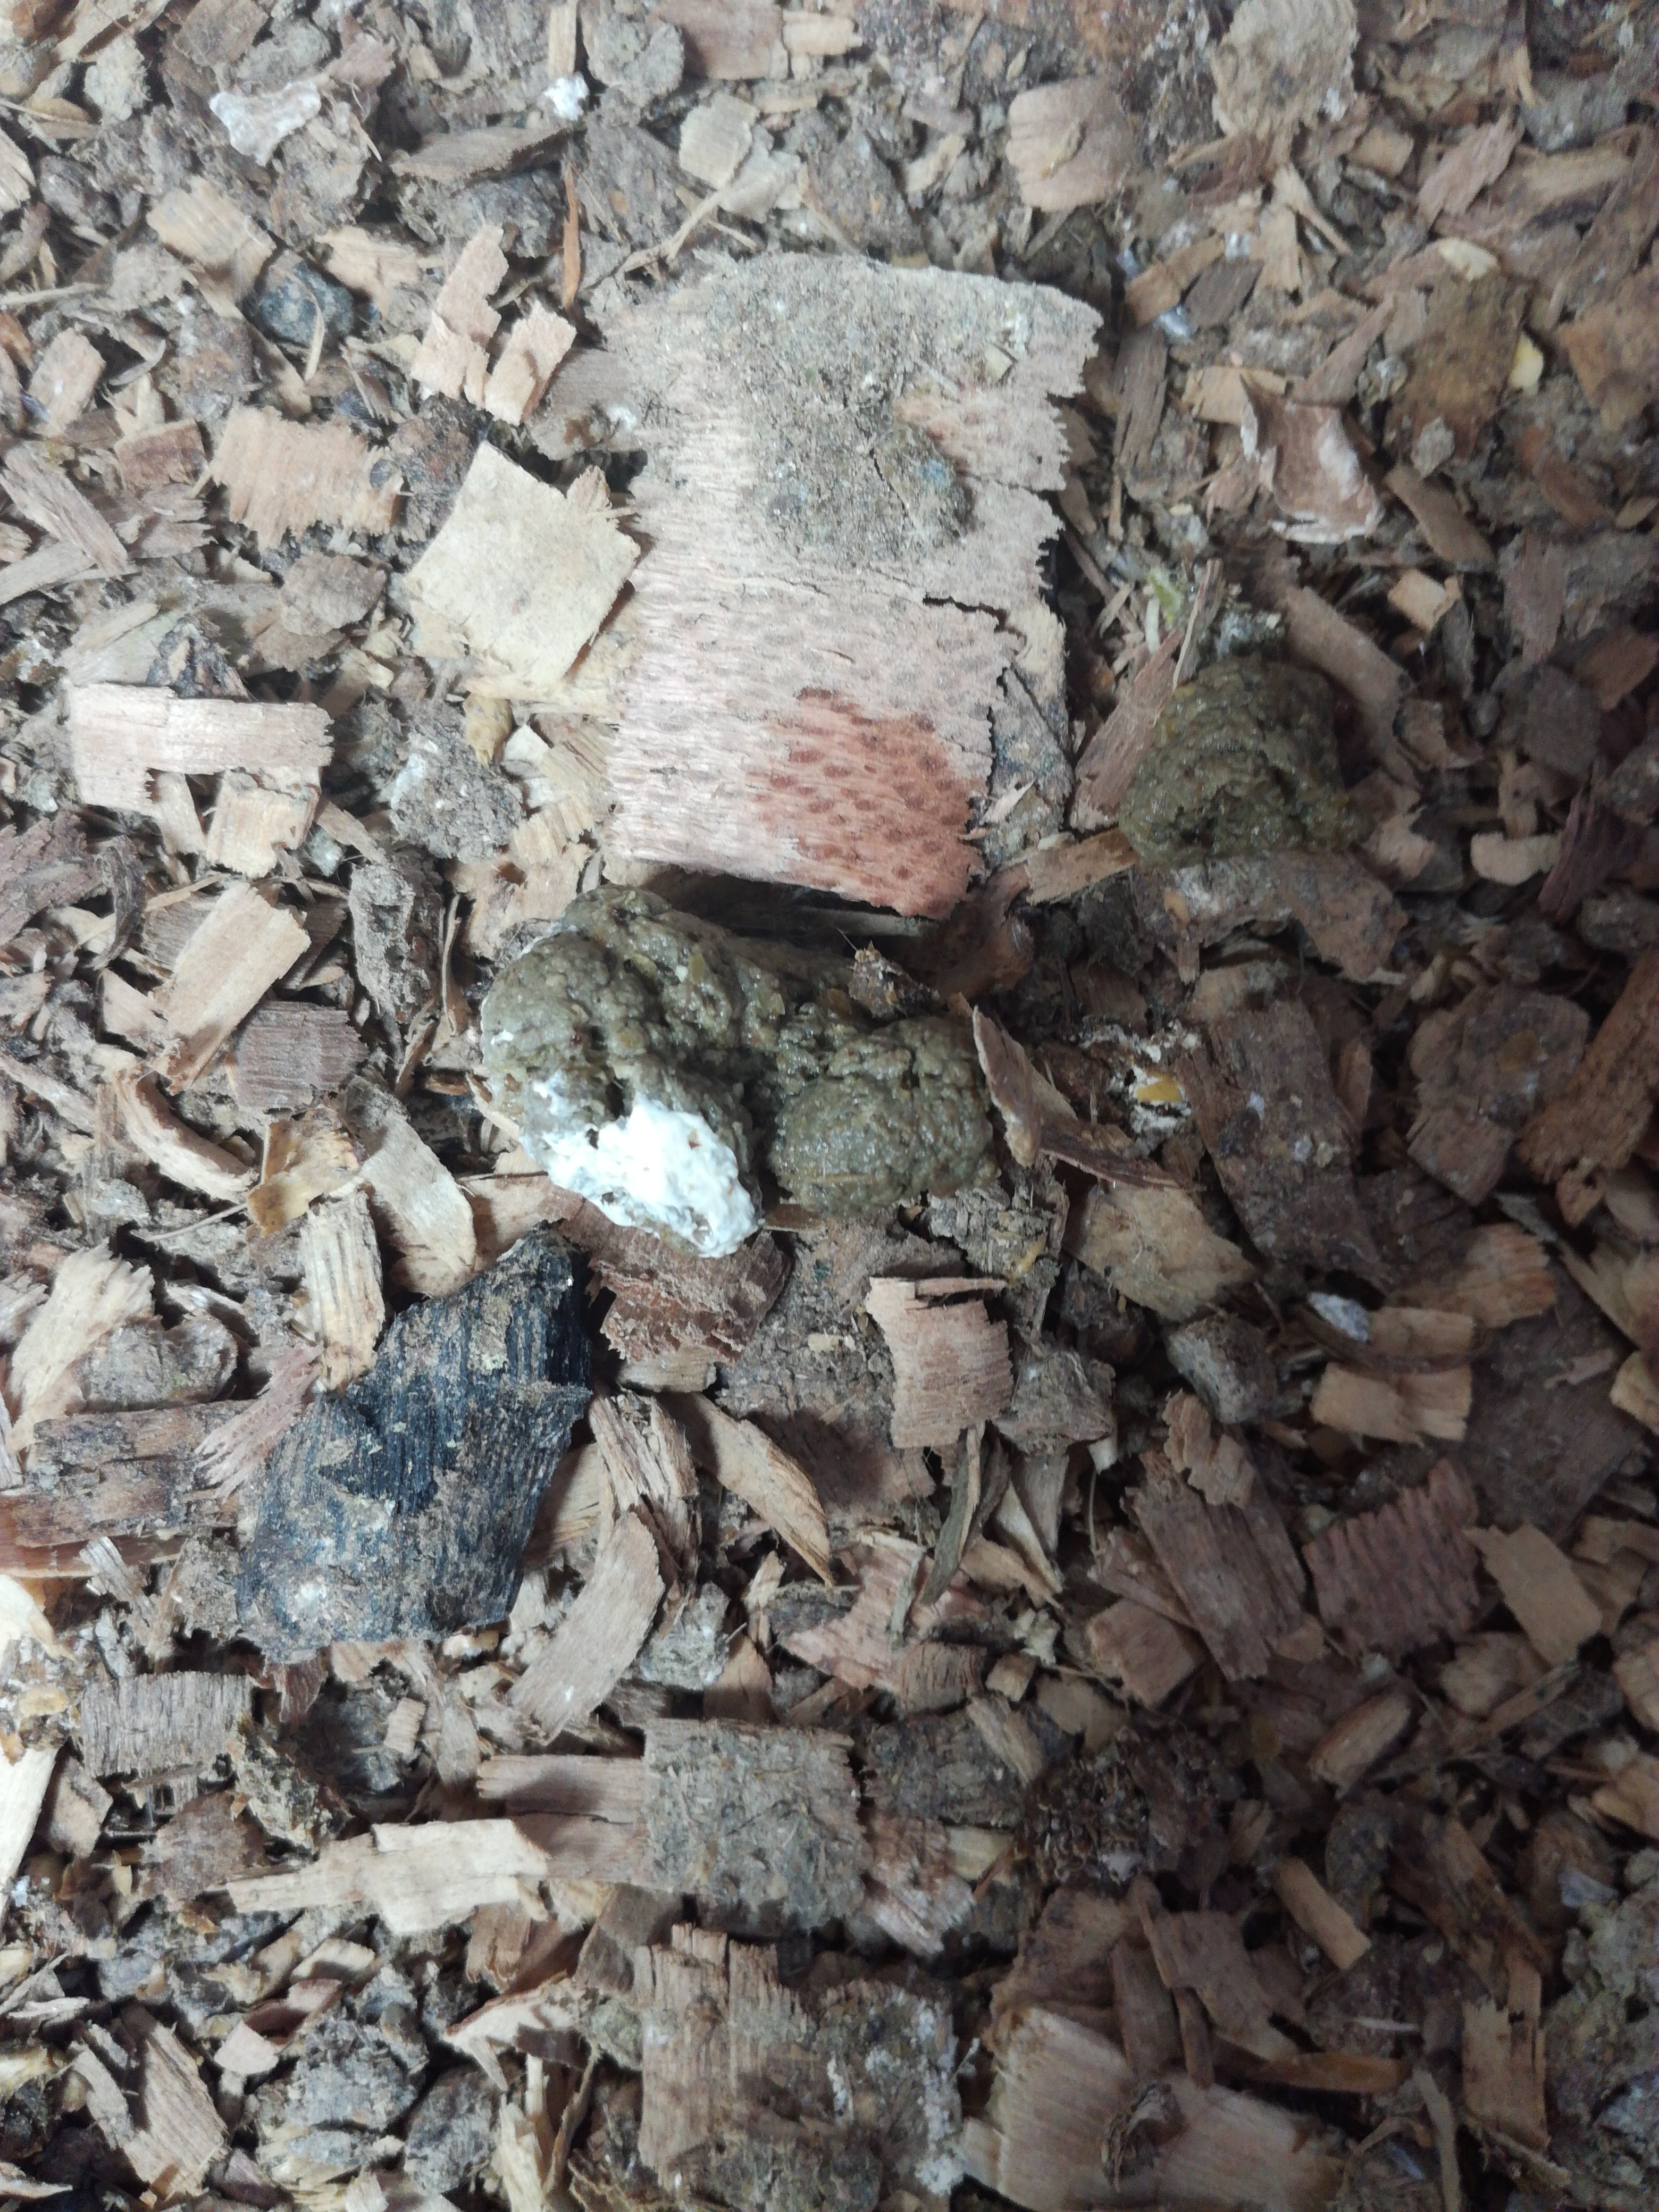
PCR-confirmed diagnosis: Healthy